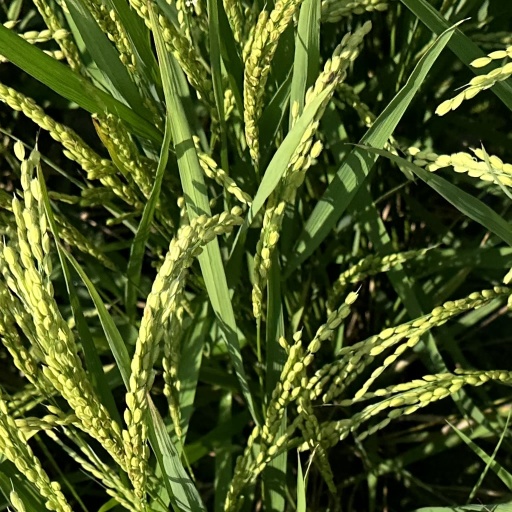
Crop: rice